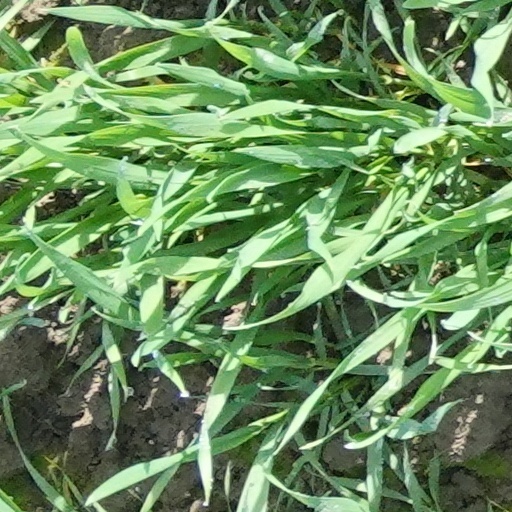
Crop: wheat